Kali Nikitas

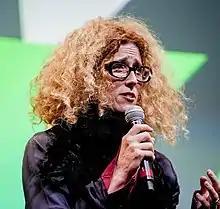
Nikitas in 2014

Kali Nikitas (born 1964) is an American academic administrator, curator, graphic designer, and educator. She chairs the graphic design and illustration (BFA) and MFA graphic design departments at Otis College of Art and Design in Los Angeles.